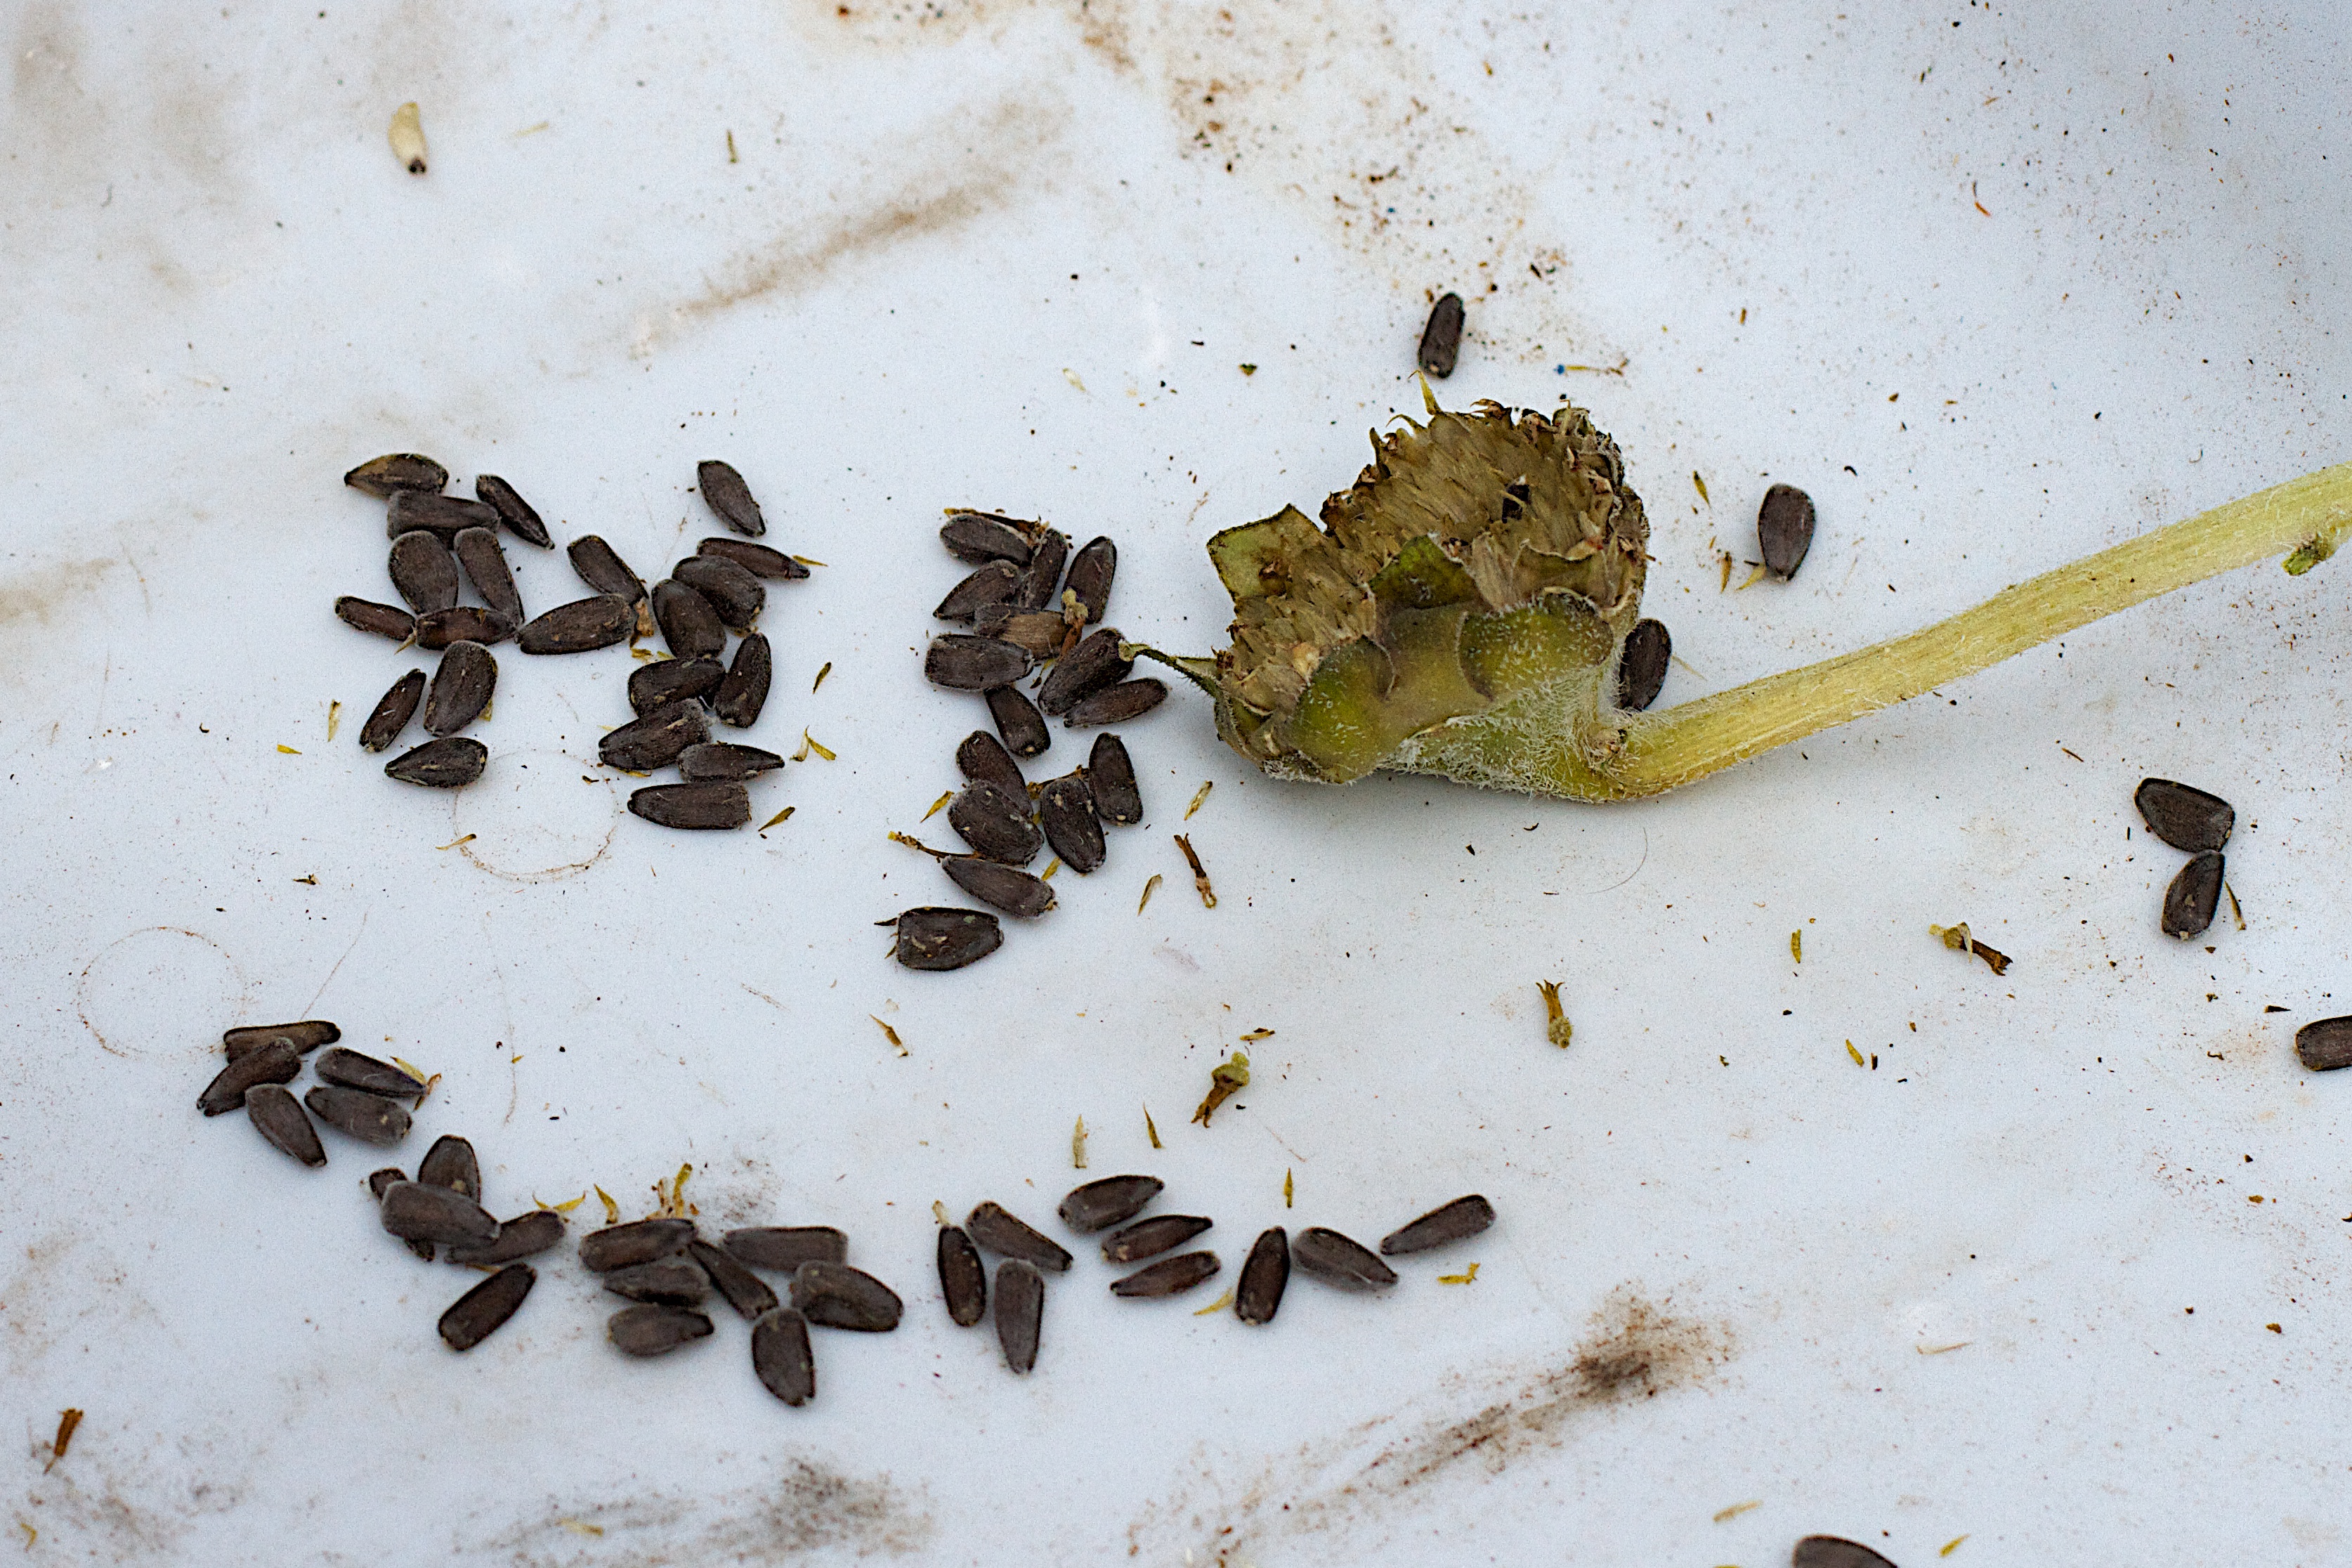
leaf, frog, amphibian, fauna, macro photography